Frankish War (441–446)

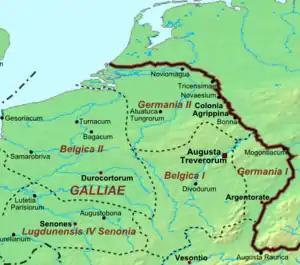
North Gaul and Germania

Frankish War (441–446) was a multi-year military conflict in the provinces of Germania II and Belgica I during the reign of Emperor Valentinian. In addition to the Western Roman Empire, the two tribal associations of the Franks were involved: the Salian Franks and the Ripuarian Franks. The main players in this conflict were Flavius Aetius and Chlodio.